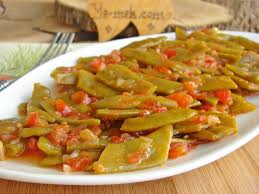
Yemek: taze_fasulye